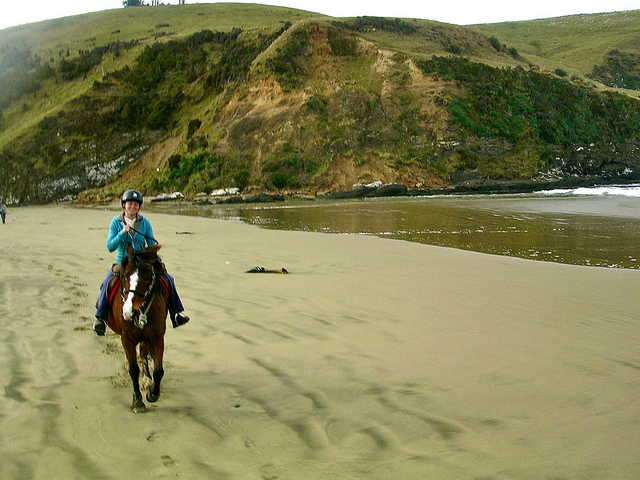
user: Given an image and a question. Answer the question in a short answer. Question: What breed of horse is this? Short Answer:
assistant: pinto